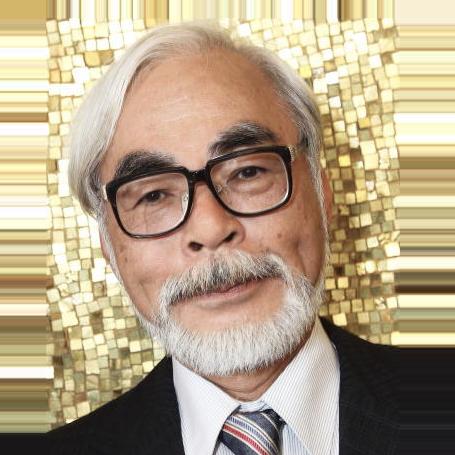
Age: 66